Upper Mantua

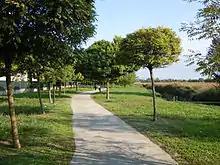
Bike path of Castel Goffredo

From 1930 to 1933 the Medole-Casaloldo tramway line (a branch of the Cremona-Asola tramway) was in service, with single-carriage streetcars called "Norge," connecting the lower lake Garda between Desenzano, Cremona, and Piacenza.